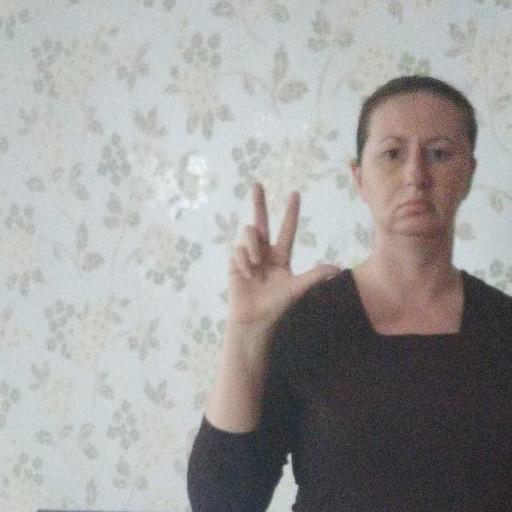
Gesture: three2